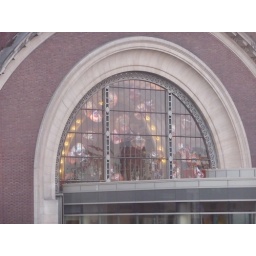
A view of the Chihuly glass in the window of Union Station from Dale Chihuly's Bridge of Glass in Tacoma, WA